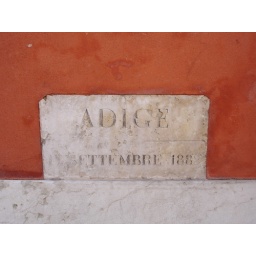
This plaque tells us in 1882 the river overflowed to this water line on a building.